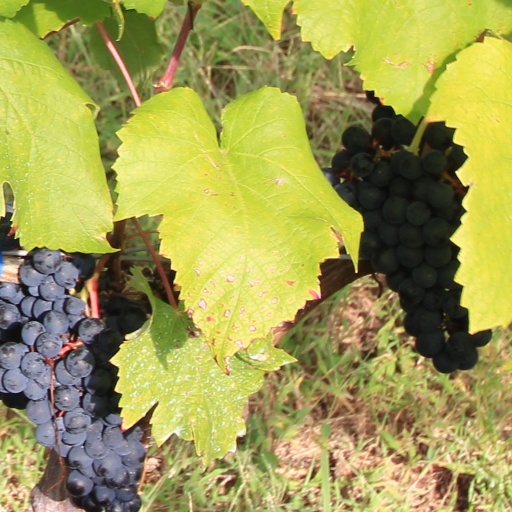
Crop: grape